Hollister riot

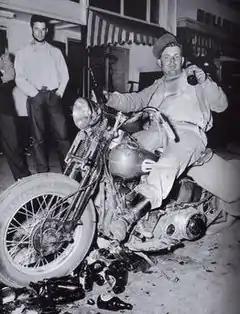
Eddie Davenport of Tulare, California on a motorcycle, with Gus Deserpa standing at left, outside 526 San Benito Street, Hollister, California, on July 4, 1947. Photo by "San Francisco Chronicle"s Barney Petersen.

The Hollister riot, also known as the Hollister Invasion, was an event that occurred at the American Motorcyclist Association (AMA)-sanctioned Gypsy Tour motorcycle rally in Hollister, California, from July 3 to 6, 1947.